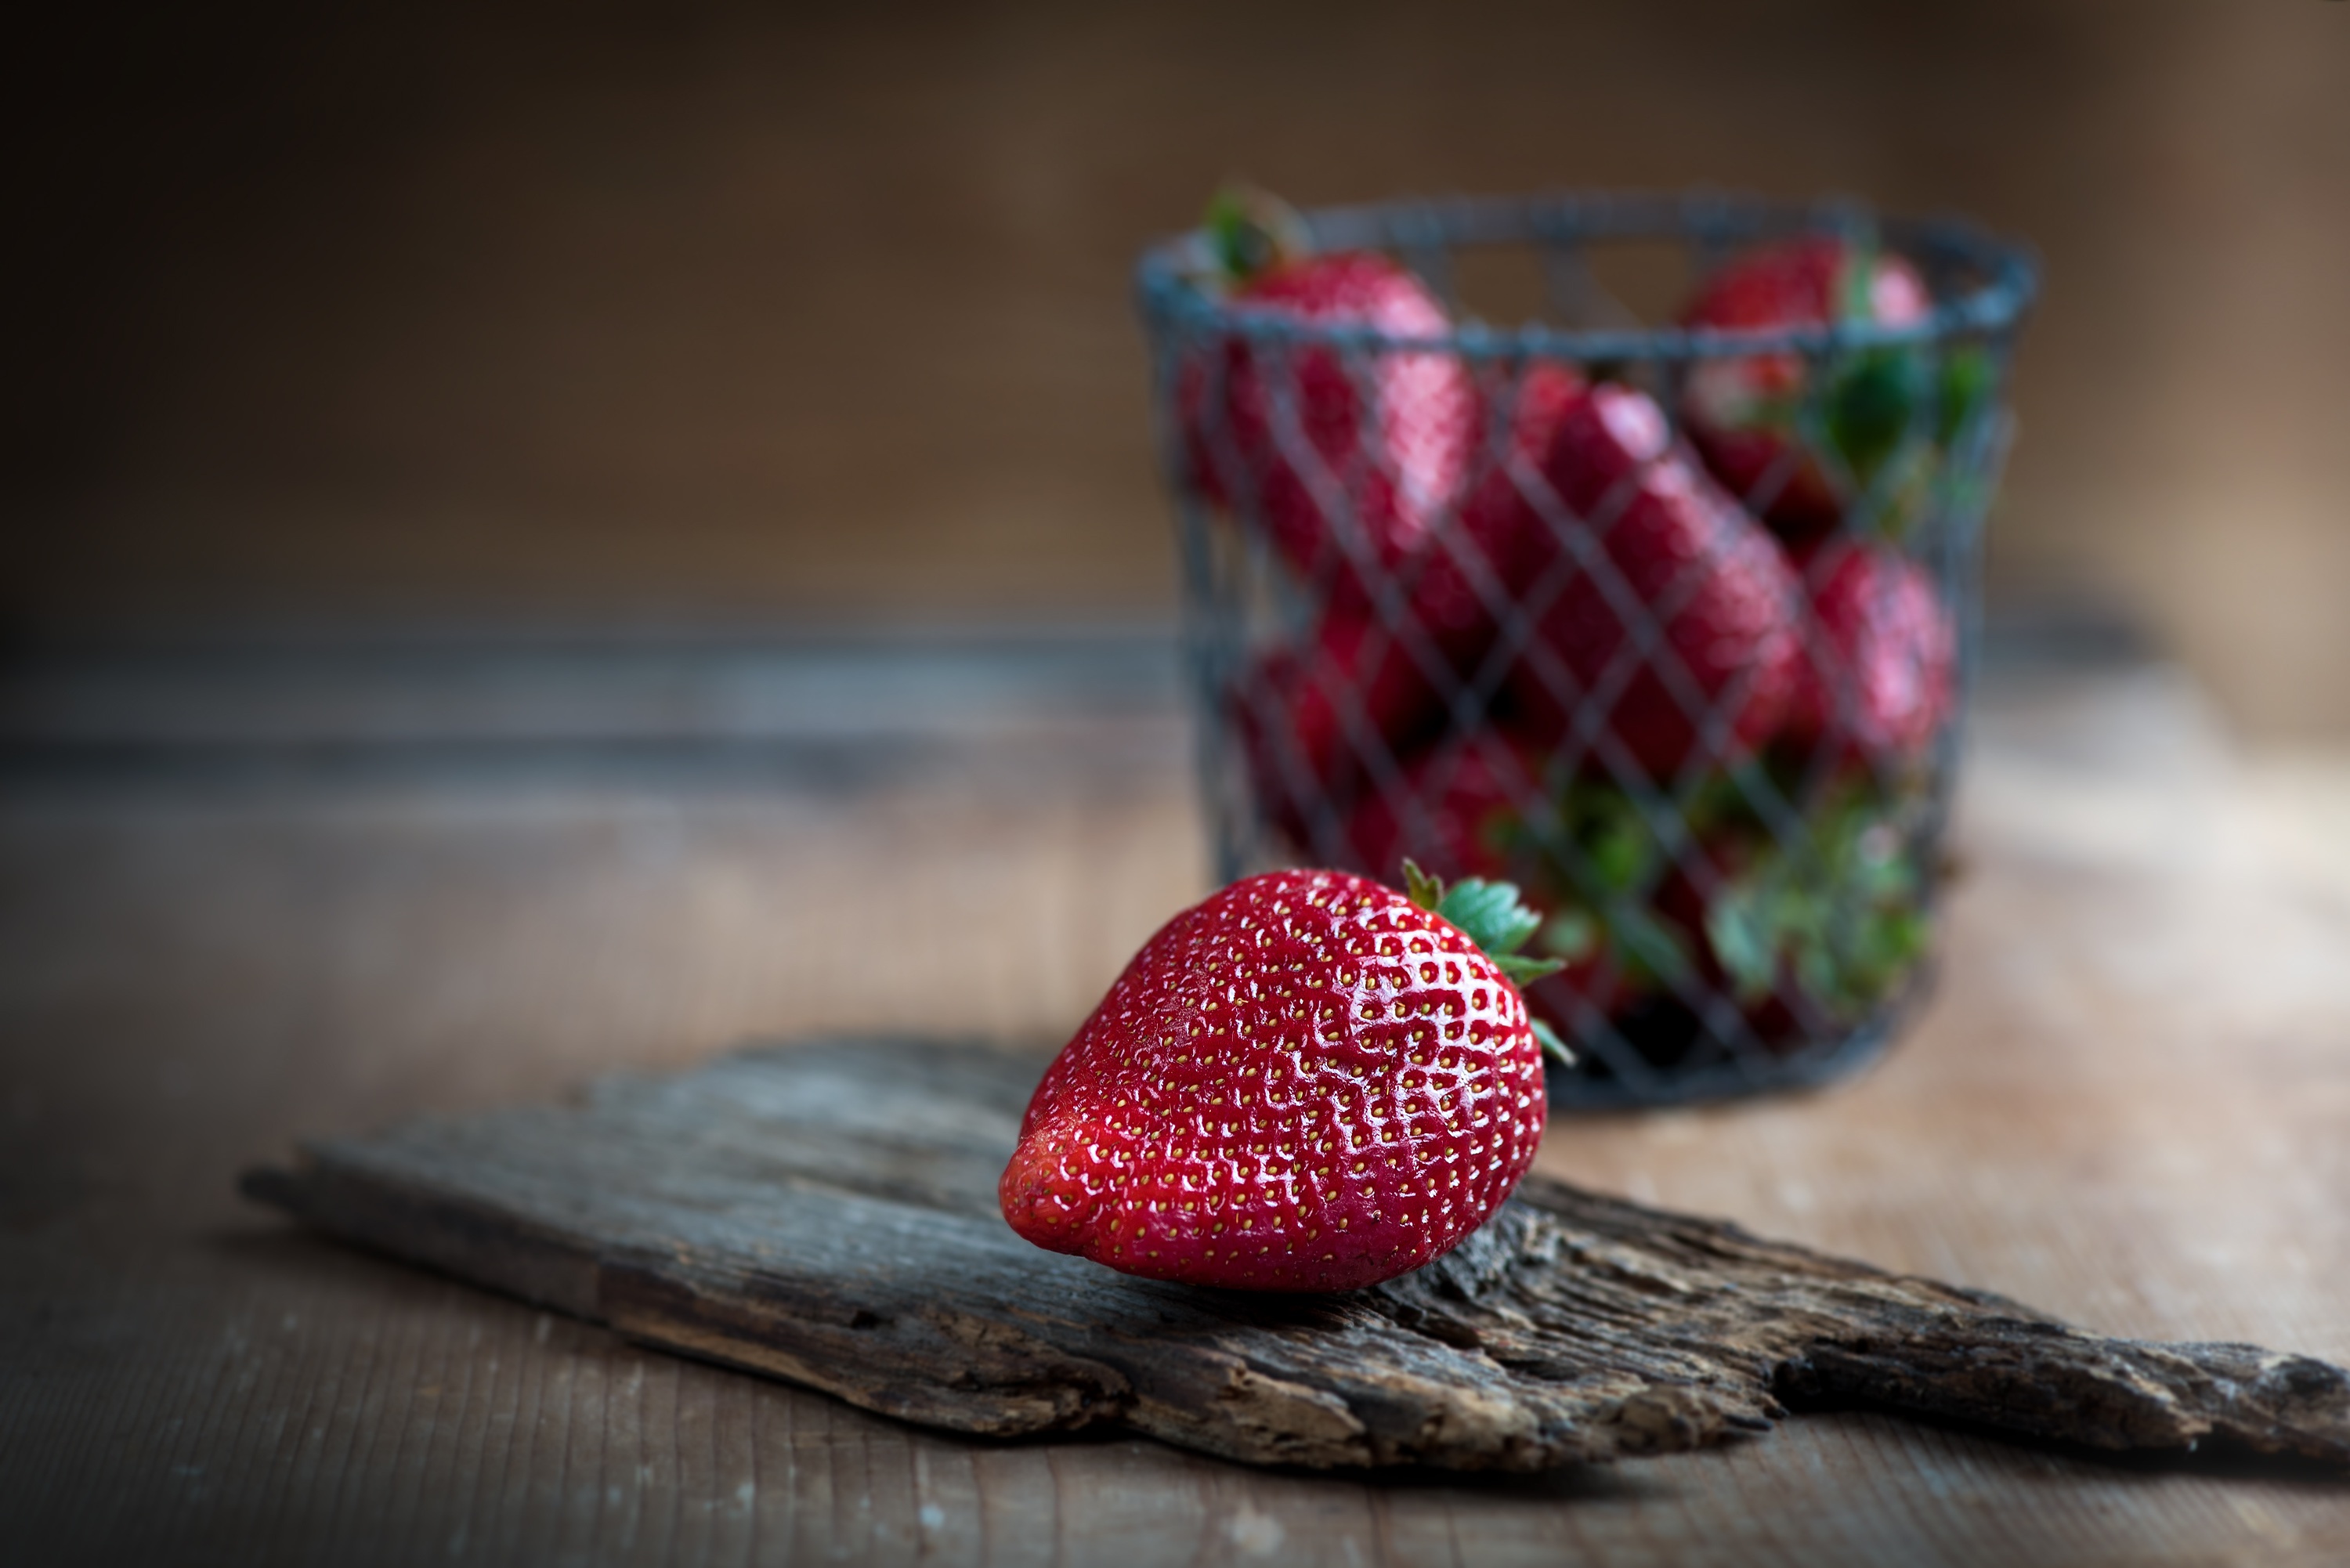
plant, fruit, sweet, flower, petal, ripe, food, red, harvest, produce, color, basket, healthy, close, dessert, eat, delicious, strawberry, berries, nutrition, organ, minerals, food photography, strawberries, vitamins, frisch, sweetness, natural product, vital substances, bless you, soft fruit, macro photography, strawberry time, metal basket